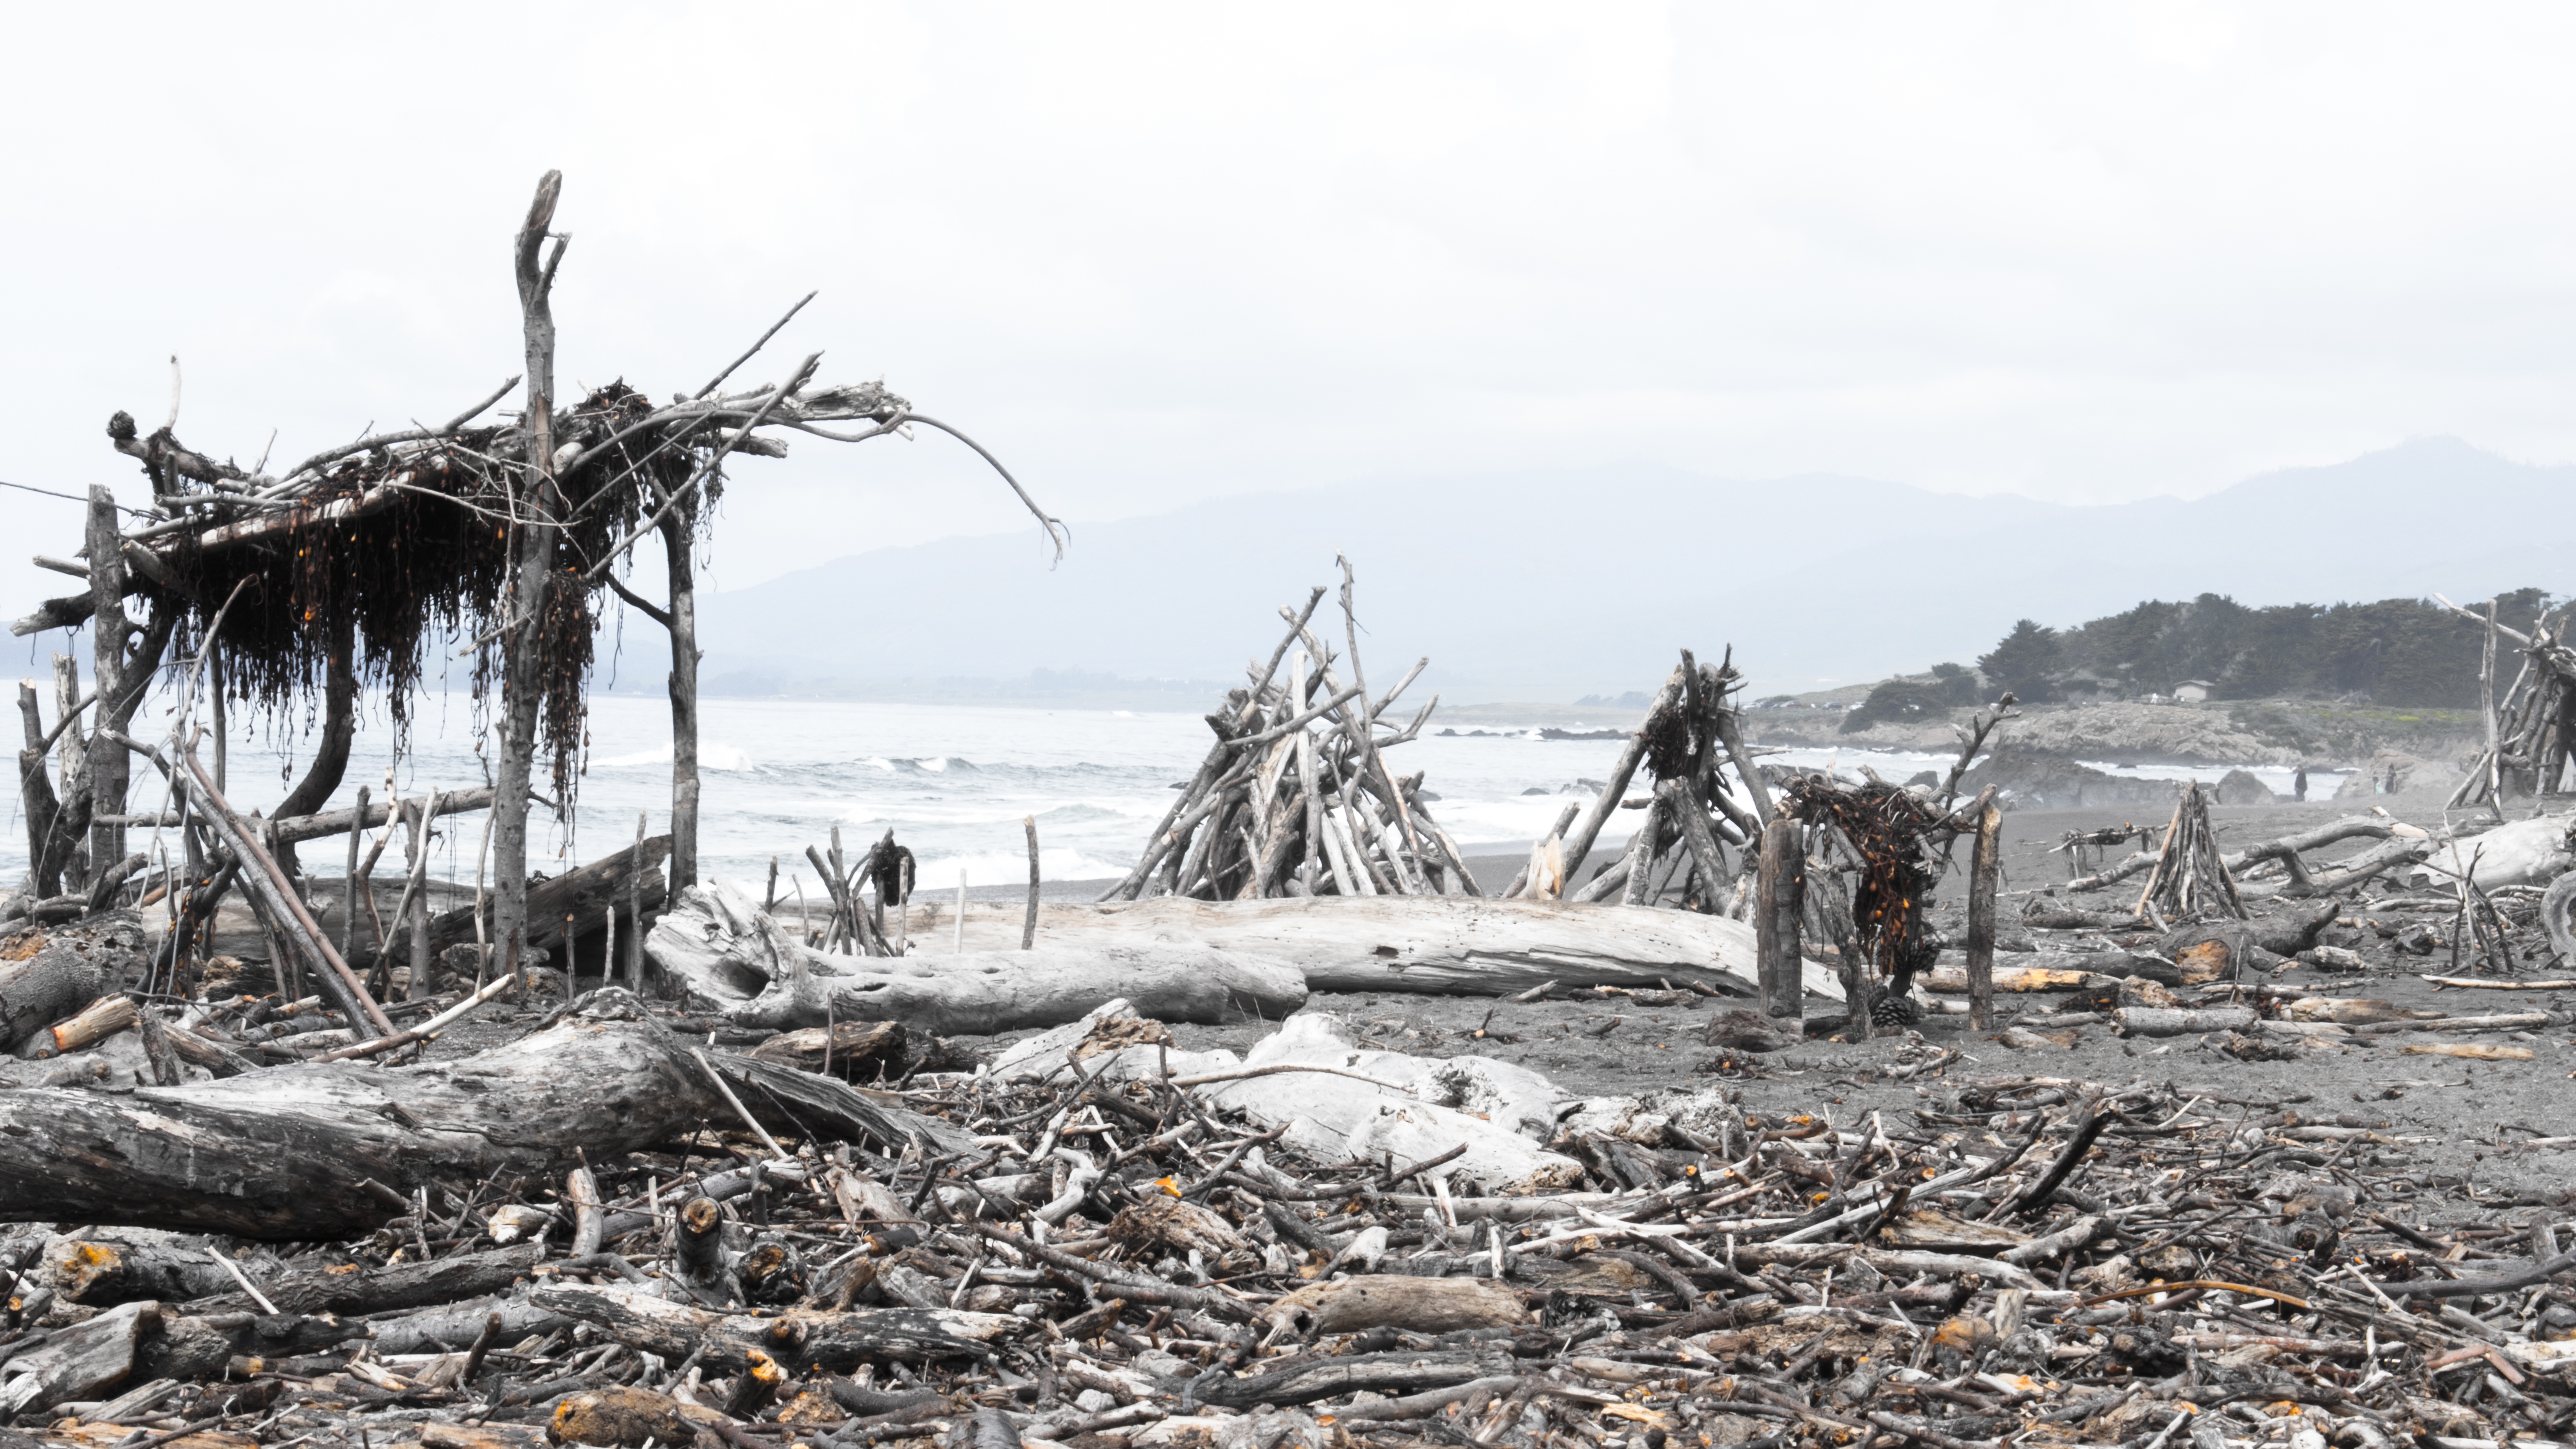
wind, wetland